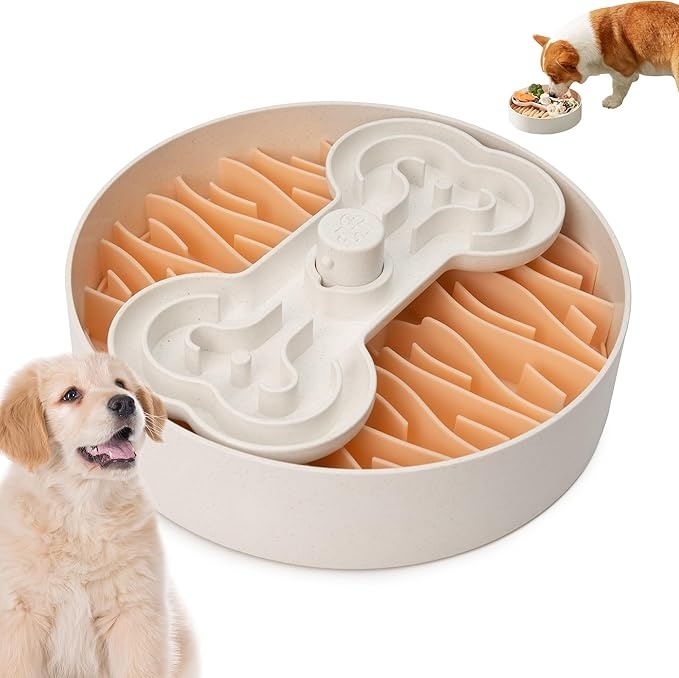
Slow Feeder Dog Bowl for Large Dogs with Non-Slip Base - Adjustable Speed Design, Removable Puzzle Inserts & Dishwasher Safe, Pink
Brand: PuzzleFeeder
About This Adjustable 1x-15x Slowing Speed: Wave and bone-shaped puzzle inserts slow eating speed by up to 15x, helping large dogs who gulp food too fast stay safe while keeping meals fun Non-Slip Base: Weighted bottom keeps the bowl secure. No sliding around even when your dog nudges it during meals Mental Stimulation: Start with easy bone inserts, then switch to wave mats when your pup gets the hang of it. Add different inserts over time to keep their brain busy Dishwasher Easy Clean: Bowl and inserts all go in the dishwasher. Just pop them apart for quick cleanup and more playtime Feed Anywhere, Feed Anything: Holds dry kibble, wet food, or raw meals. Great for home, travel, or outdoors – turns every meal into a fun puzzle game Overview Material : ['plant-based material'] Target Species : Dog Brand : Puzzle Feeder Recommended Uses For Product : Dry Food, Indoor, Multiple Pets, Wet Food Special Feature : All Breed Sizes, Multi-colored
Category: Animals & Pet Supplies > Pet Supplies > Pet Bowls, Feeders & Waterers > Slow Feeder Bowls